Knowledge

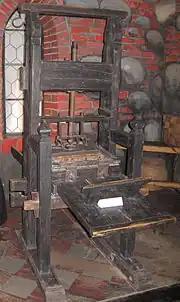
The invention of the printing press in the 15th century greatly expanded access to written materials.

Knowledge may be valuable either because it is useful or because it is good in itself. Knowledge can be useful by helping a person achieve their goals. For example, if one knows the answers to questions in an exam one is able to pass that exam or by knowing which horse is the fastest, one can earn money from bets. In these cases, knowledge has instrumental value. Not all forms of knowledge are useful and many beliefs about trivial matters have no instrumental value. This concerns, for example, knowing how many grains of sand are on a specific beach or memorizing phone numbers one never intends to call. In a few cases, knowledge may even have a negative value. For example, if a person's life depends on gathering the courage to jump over a ravine, then having a true belief about the involved dangers may hinder them from doing so.